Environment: real
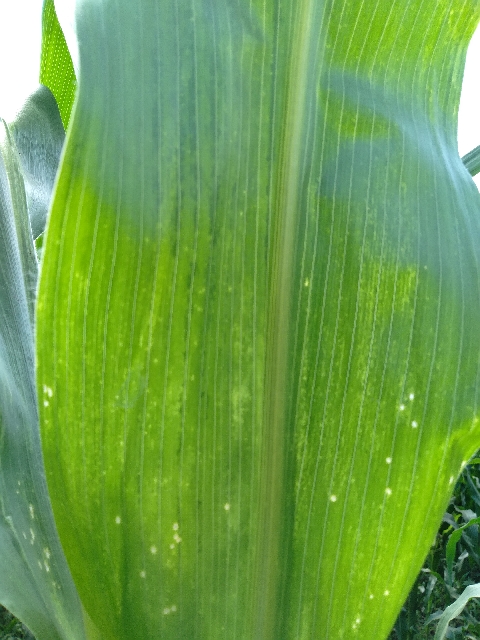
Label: lethal_necrosis